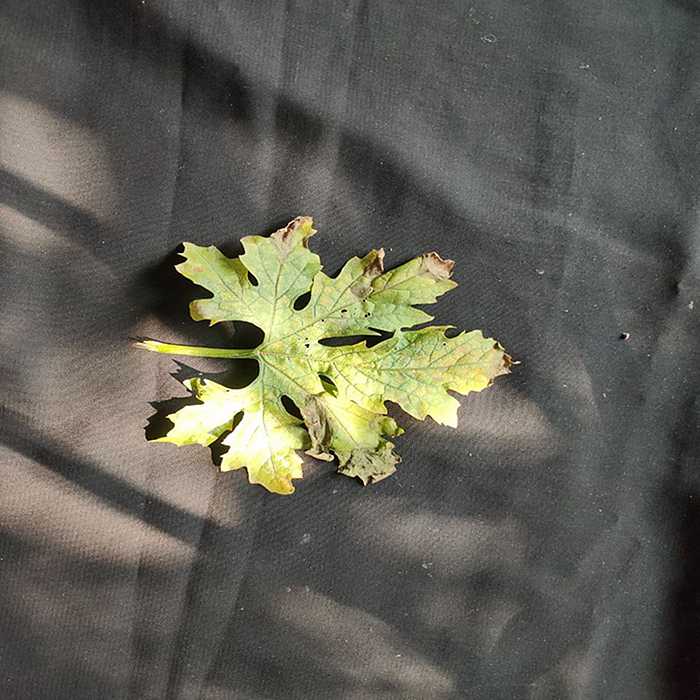
Plant: Bitter Gourd
Label: Mosaic virus